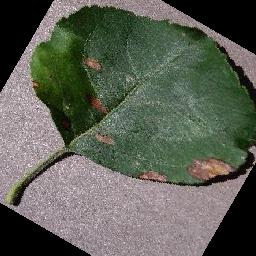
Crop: apple
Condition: black_rot